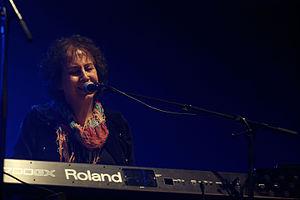
Jennifer Maidman accompagnant Murray Head en concert à l'espace Gradlon lors du festival de Cornouaille 2013.